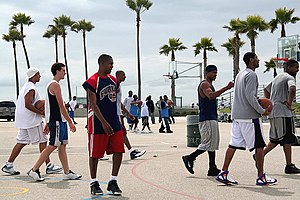
Streetball
Streetball-spiller ved Venice Beach, Californien, USA.
Streetball, streetbasket eller streetbasketball er en gadeversion af sportsgrenen basketball, som kan spilles på legepladser mv. Mange gange spiller man kun til en kurv, men ellers ligner streetball almindelig basketball. Det er også mere frit, hvor mange, der spiller på hvert hold, det kan være en-mod-en, to-mod-to osv. op til de normale fem-mod-fem.